Cancer (constellation)

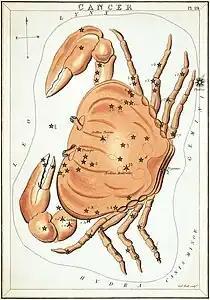
Cancer as depicted in Urania's Mirror, a set of constellation cards published in London c.1825.

The modern symbol for Cancer represents the pincers of a crab, but Cancer has been represented as many types of creatures, usually those living in the water, and always those with an exoskeleton.